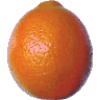
Label: Tangelo 1